Monifieth

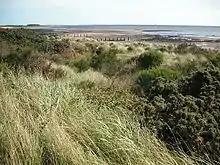
Monifieth Links, looking towards Barry Buddon

Monifieth occupies a position on the north bank of the Firth of Tay on the east coast of Scotland, on land immediately to the west of the Buddon Ness, E of Dundee, WSW of Arbroath, and S of Forfar. The town lies NNE of Edinburgh, and NNW of London. The built-up area occupies a roughly rectangular shape long by wide, aligned in an ENE direction. The land is relatively flat, rising gradually to around 50m elevation to the North of the town at South Grange.